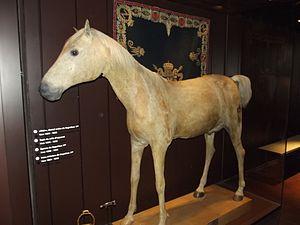
Le Vizir était l'une des montures de guerre les plus célèbres de Napoléon Iᵉʳ parmi ses 130 chevaux personnels.